Tropical Storm Bertha (2020)

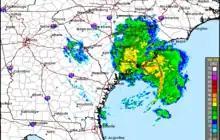
Radar imagery of Bertha near its South Carolina landfall

Ahead of Bertha's development, the NHC warned of the potential that the system could cause flash flooding, dangerous marine conditions, life-threatening surf and rip currents. Upon Bertha's development, the NHC issued a tropical storm warning for the South Carolina coastline from Edisto Beach to South Santee River, only an hour before landfall. The National Hurricane Center warned that given very saturated antecedent conditions, rainfall from Bertha could produce life-threatening flash flooding and river flooding. The 2020 Alsco Uniforms 500, held in Charlotte, North Carolina, was also postponed a day due to the possibility of bad weather.